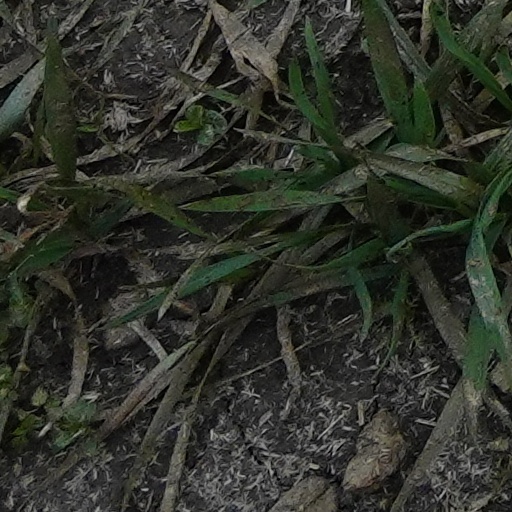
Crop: wheat